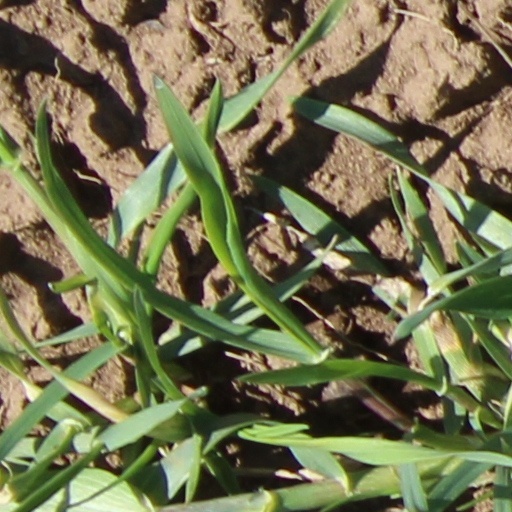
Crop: wheat